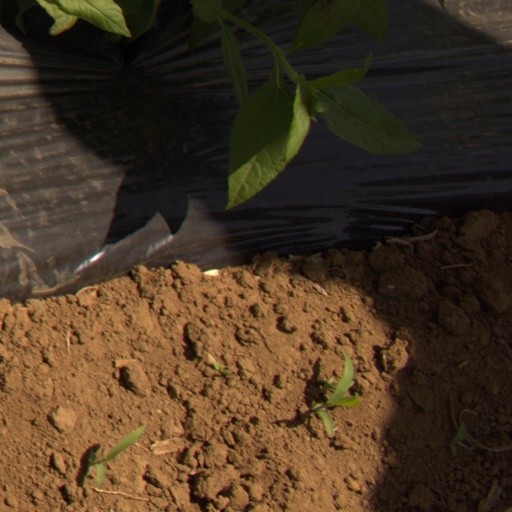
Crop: Jerusalem artichoke